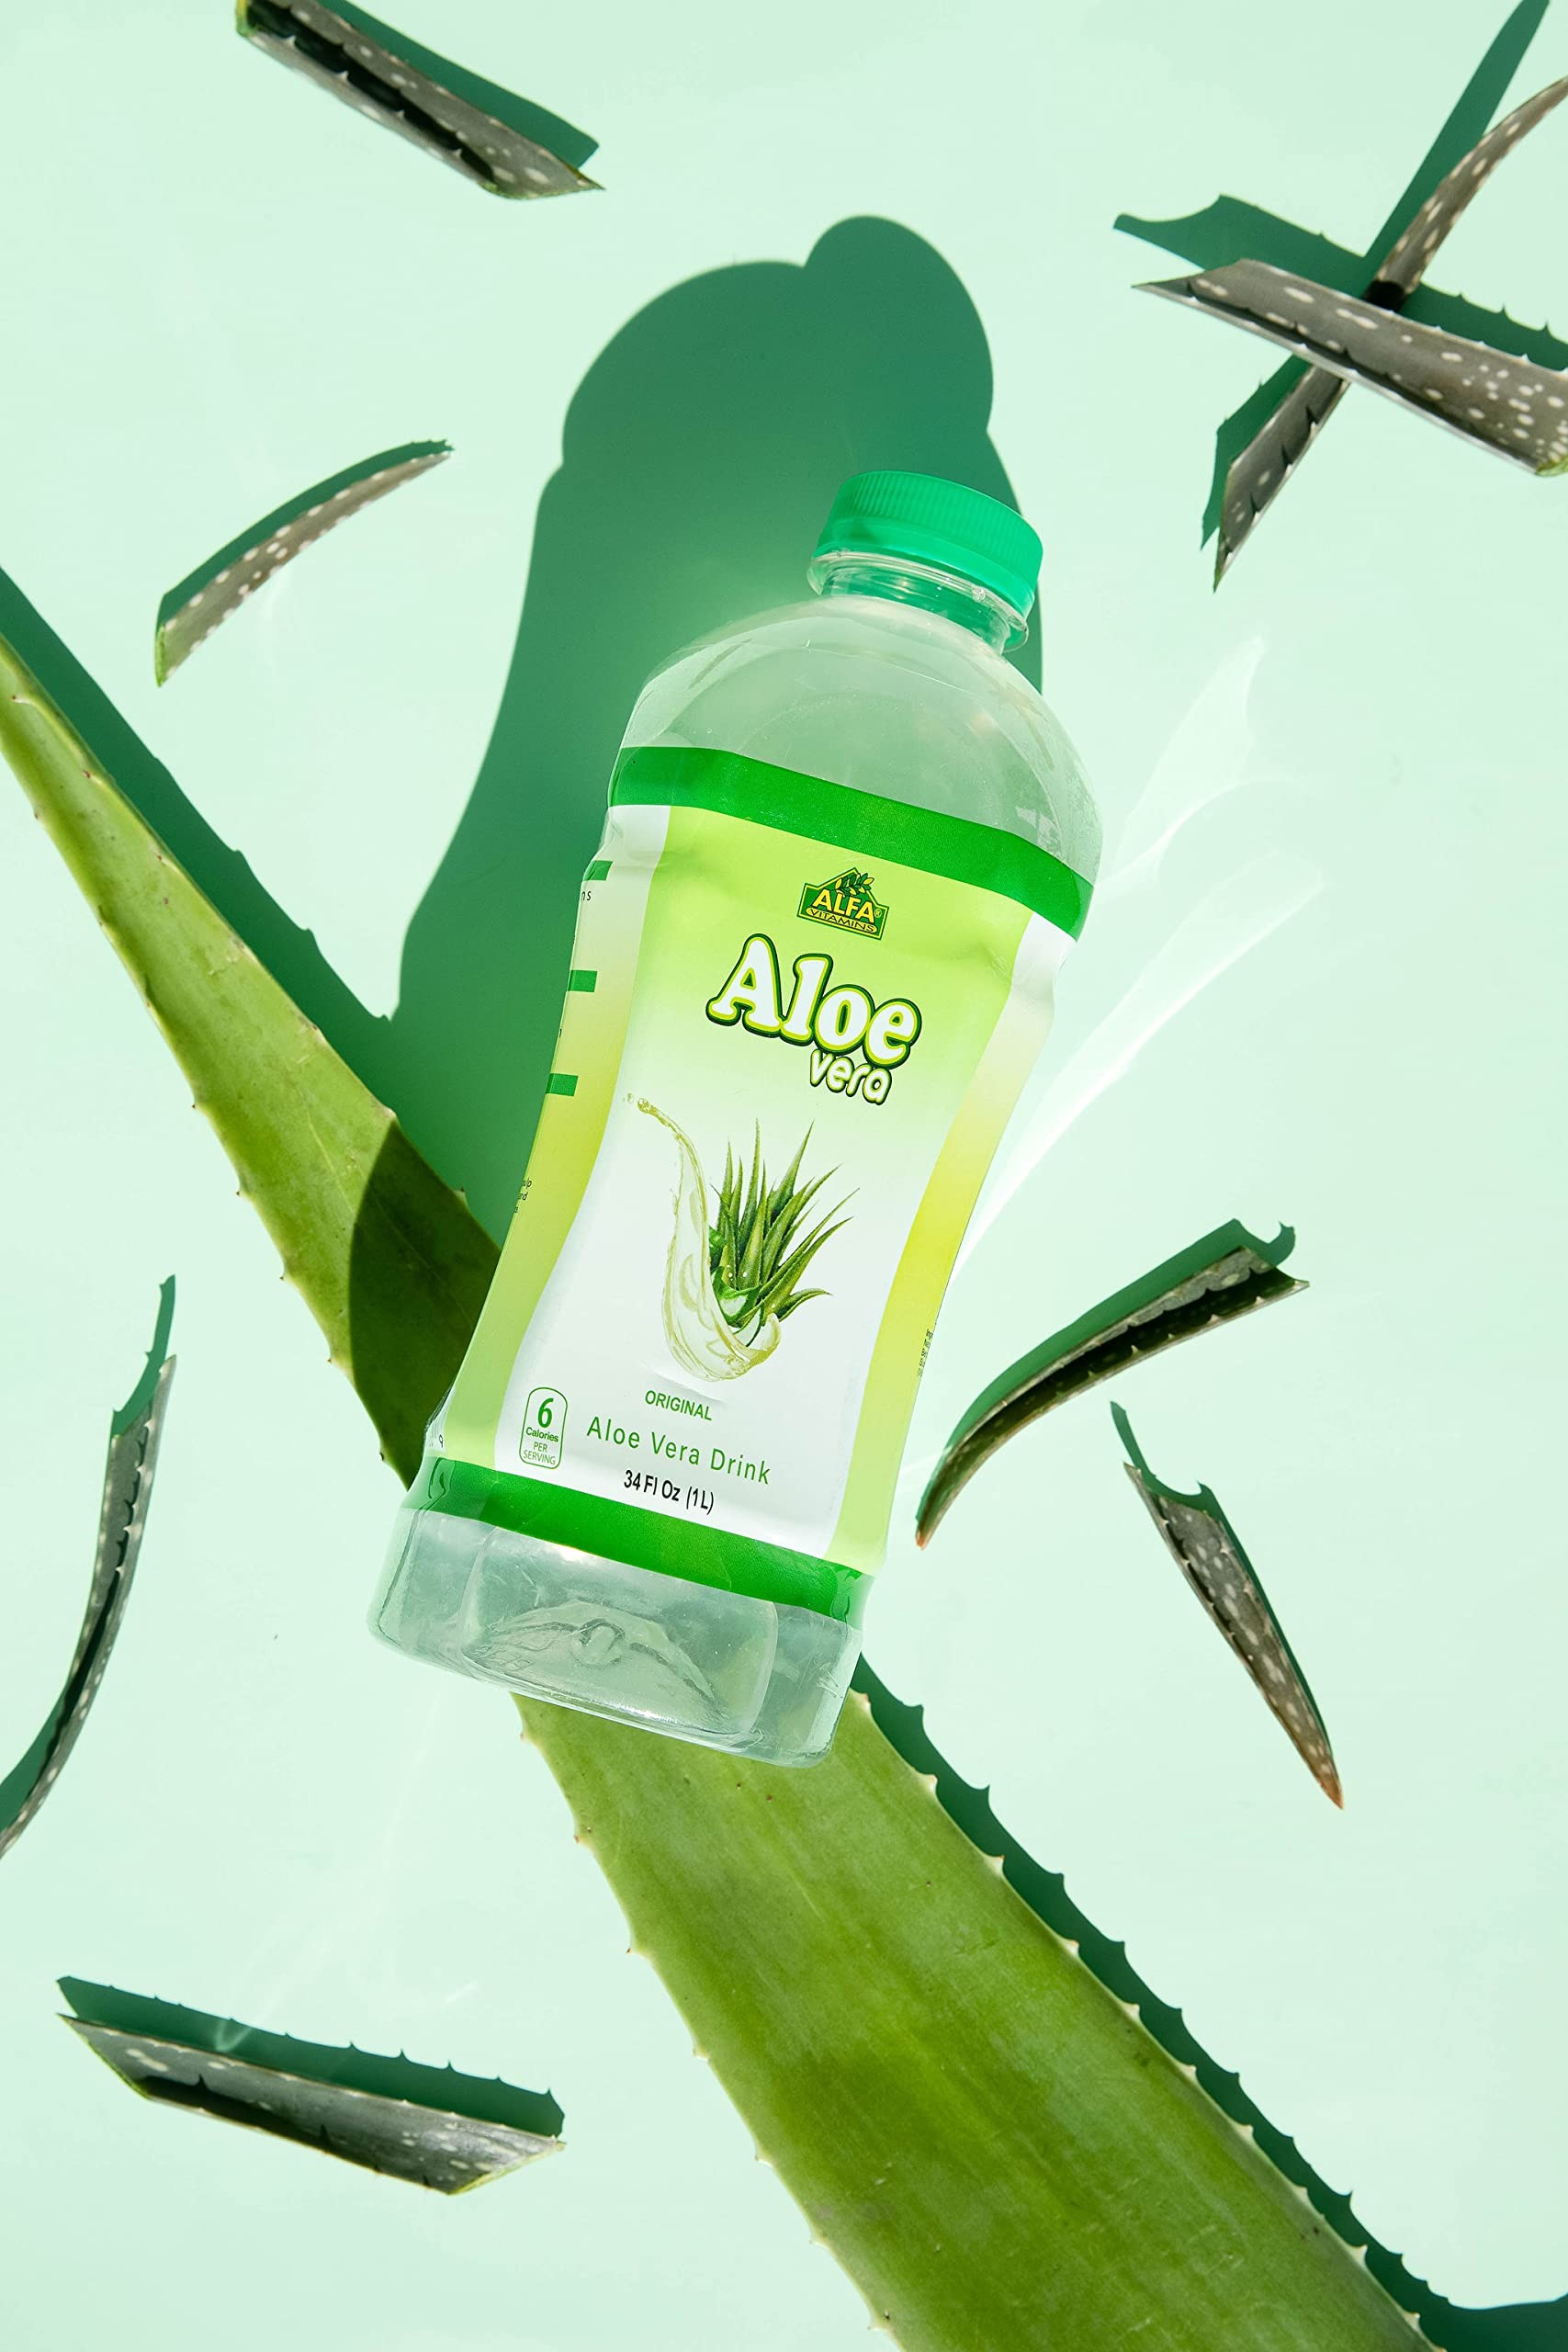
Item Name: Alfa Vitamins Aloe Vera Drink Original Flavor - Natural Pulp - 34 Ounce - 6 Pack (Original)
Bullet Point: Aloe vera Natural flavor with 100% pulp
Value: 204.0
Unit: Fl Oz

Price: 5.95